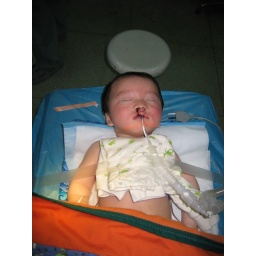
Hospital location shots, 2nd floor waiting room, baby in blue with double clef lip, patient 0704xxx